Nabataean architecture

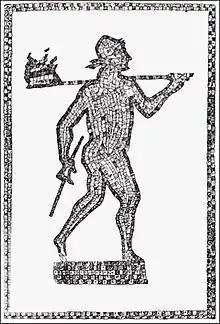
Mosaic of a slave in Roman baths carrying the fire to the hearth with a fire iron in his hand.

The stoker, or man in charge of the household, was called a "fornacator" and was usually a slave. Two North African mosaics support this claim. Both show naked men carrying a basket filled with embers. That of Bir-Shana Moghane, shows the flaming embers, to underline its link with the hearth of the thermal baths - "praefurnium" - and also includes a fire iron in the other hand. The fire iron could symbolize the task of the fireman who was also to supervise the combustion in the hearth, to correct the air supply if necessary for the good combustion of wood or coal. It could also indicate that some skill was needed to balance the airflow, the air diffusion temperature in the hypocaust and the tubuli, the energy efficiency and the water temperature of the baths.